Will Barton

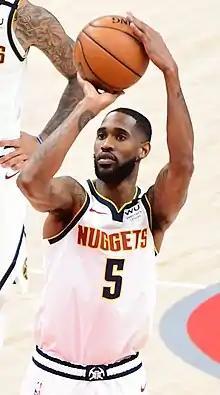
Barton with the Denver Nuggets in 2020

On February 19, 2015, Barton was traded, along with Víctor Claver, Thomas Robinson and a lottery-protected 2016 first-round pick, to the Denver Nuggets in exchange for Arron Afflalo and Alonzo Gee.